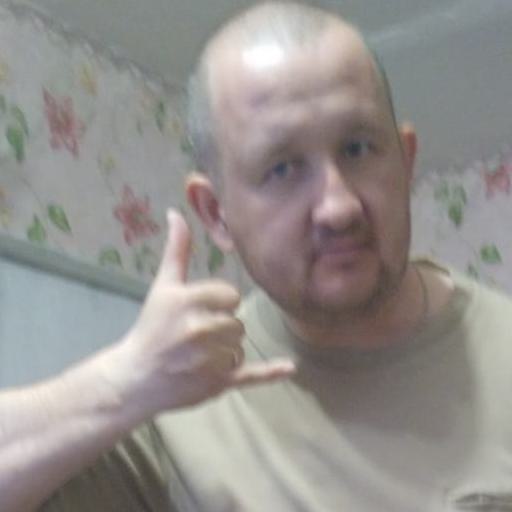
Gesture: call